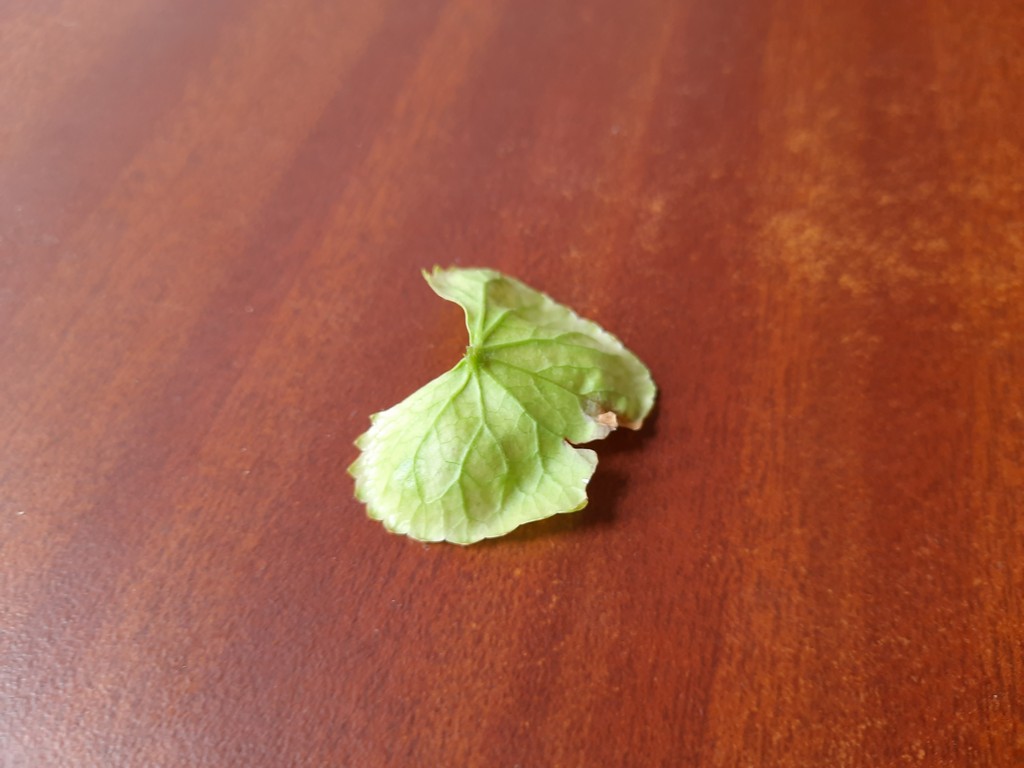
Label: Unhealthy